Puppet Guardian

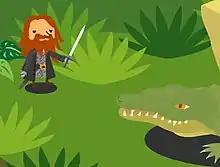
A player armed with a Long Sword encounters a crocodile in the Golden Jungle.

Puppet Guardian is a Flash-based MMORPG (Massively Multiplayer Online Role-Playing Game) created by the Japanese game developer Cold Breath, Co., Ltd.. The game is operated in the United States through a partnership between Policros, LLC and Artifact, Co., Ltd. "Puppet Guardian" was officially released out of beta production on October 1, 2007.